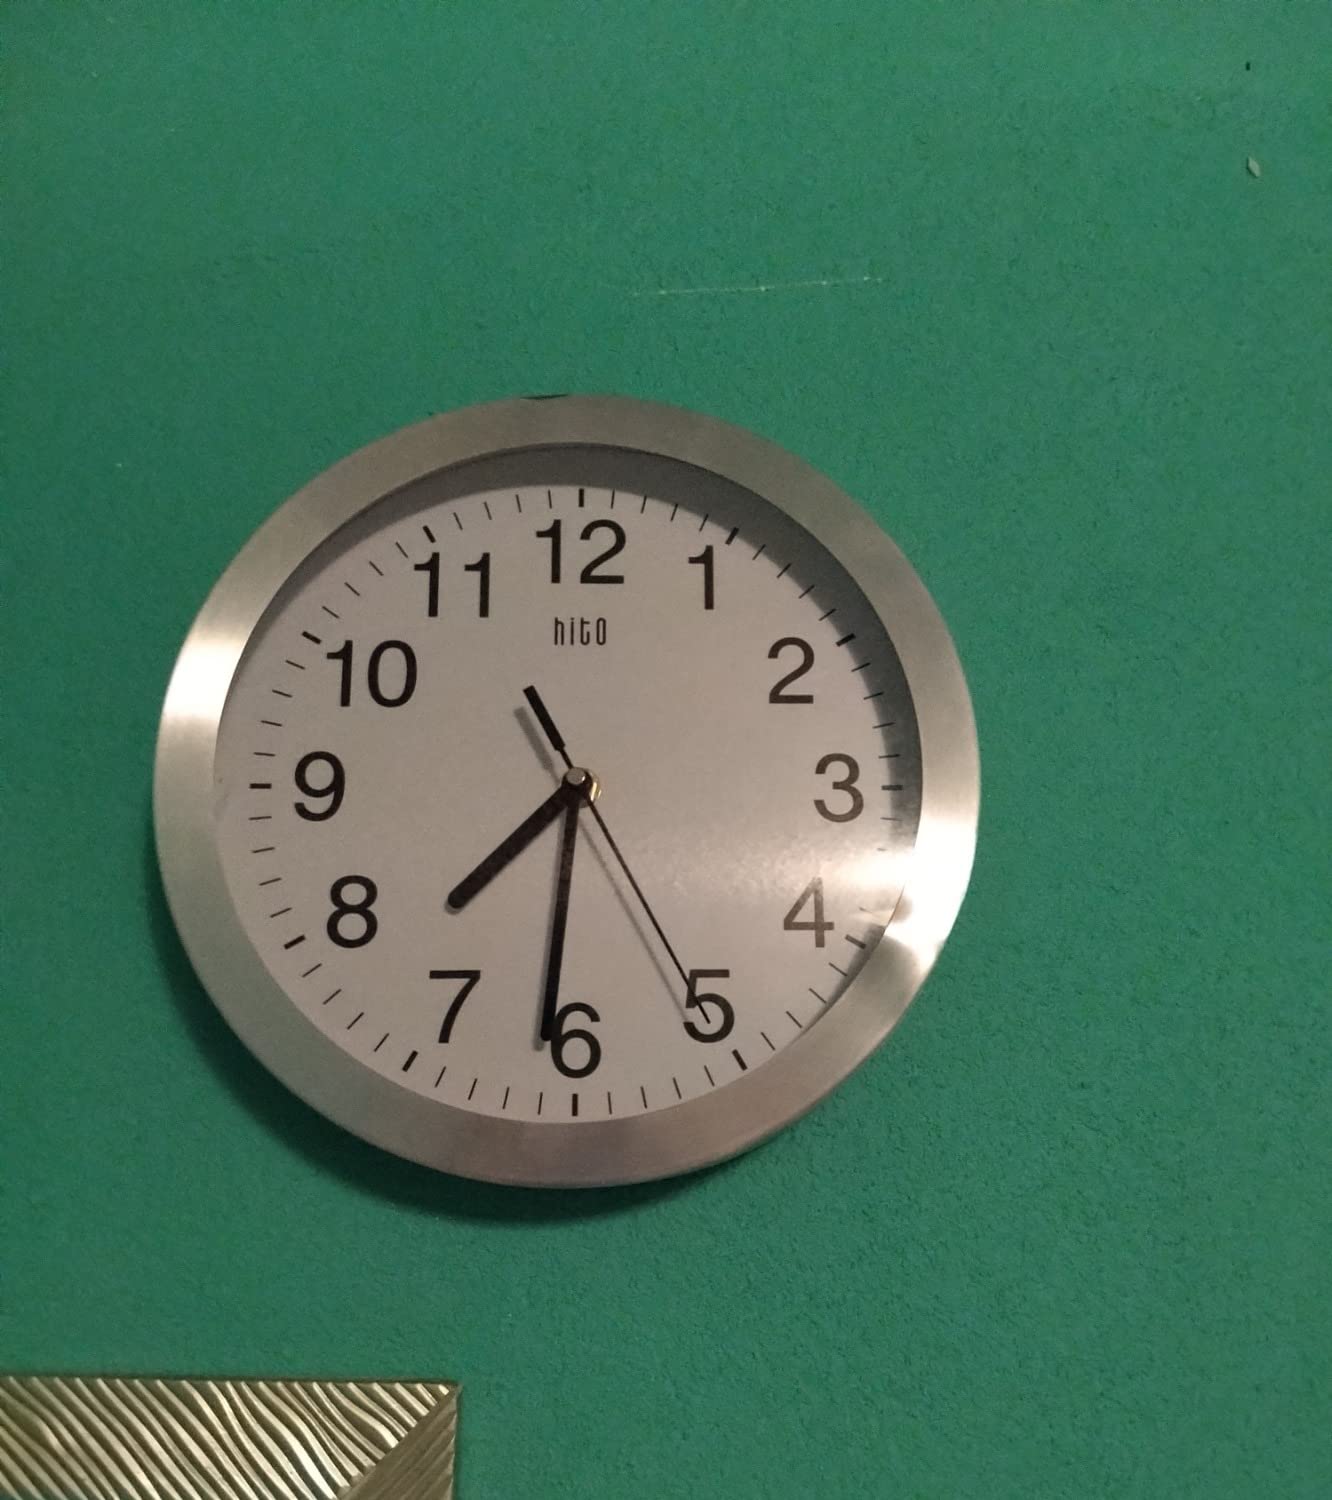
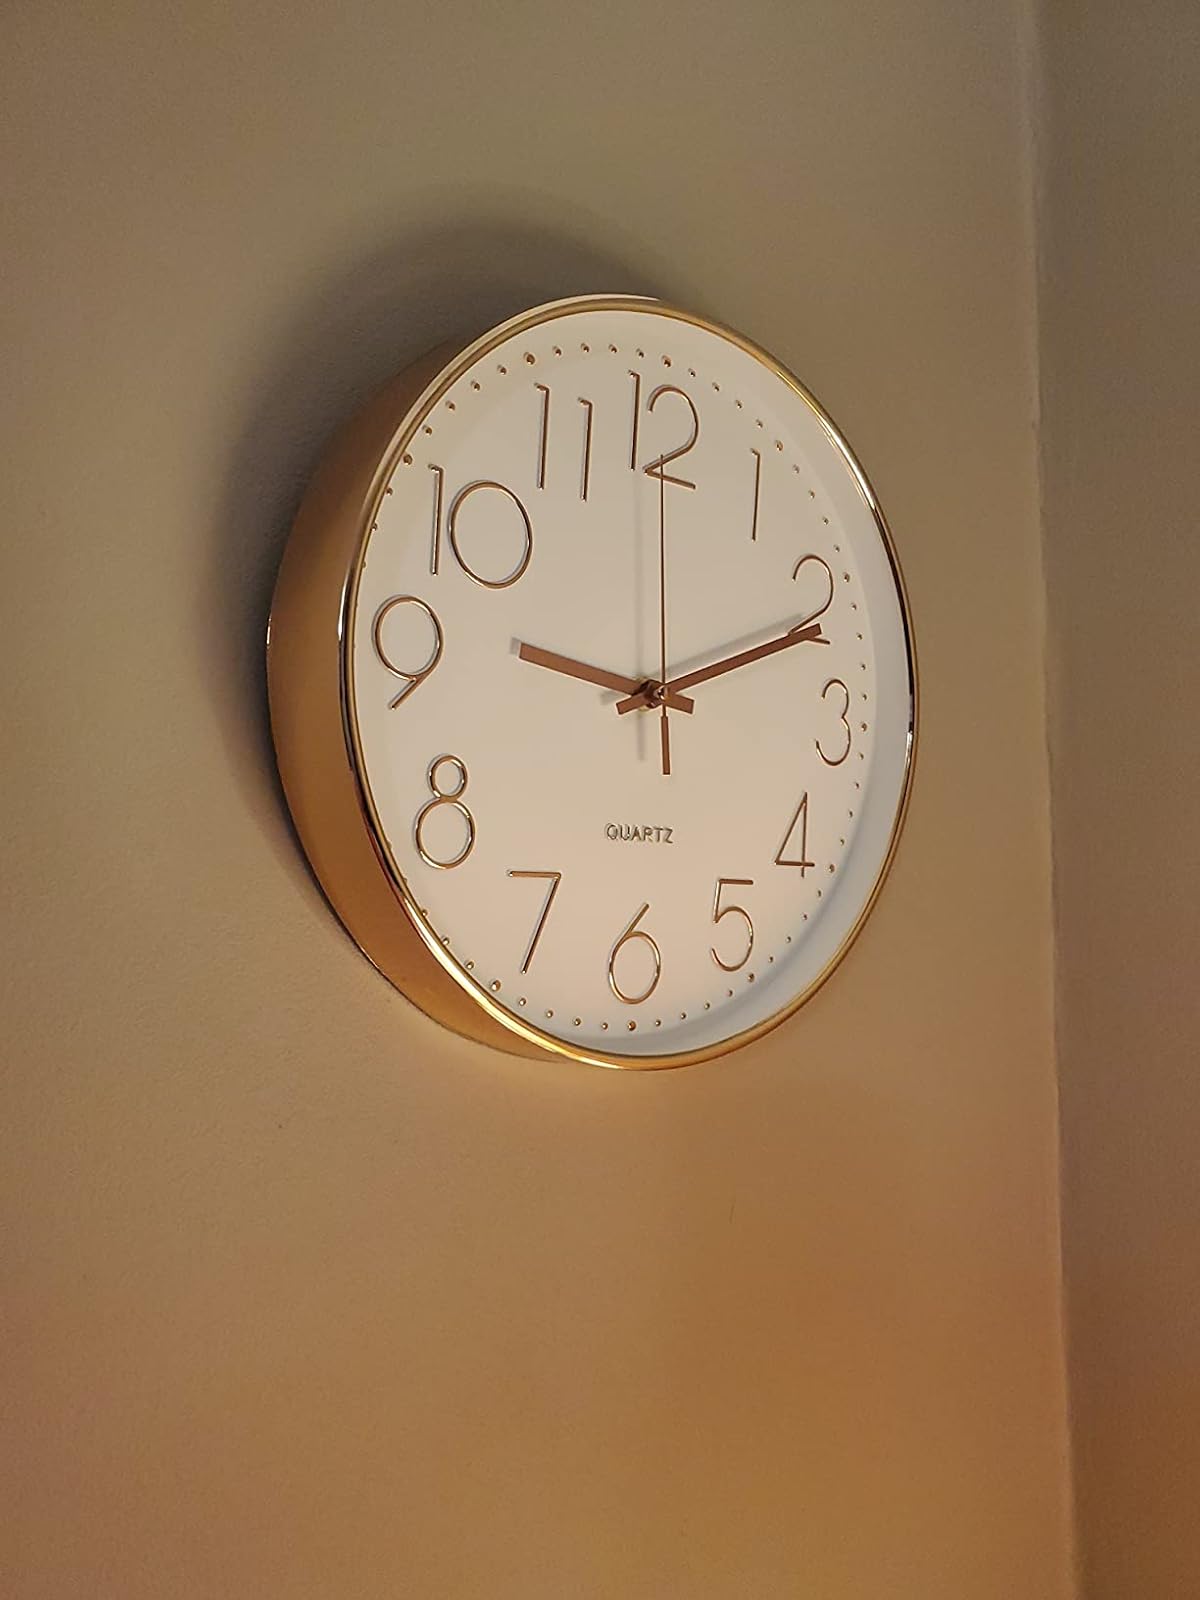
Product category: clock
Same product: no